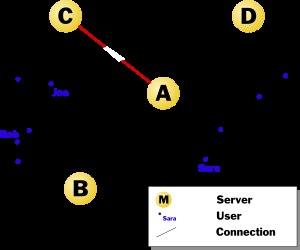
Dans un réseau d'ordinateurs, en particulier pour IRC, le terme anglais netsplit désigne une déconnexion d'un nœud du réseau auquel il était connecté au préalable.